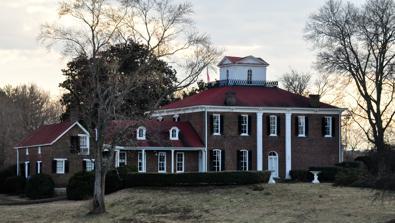
Building: William S. Campbell House
Country: United States of America
Year built: 1840
Historic house in Tennessee, United States United States historic place William S. Campbell House U.S. National Register of Historic Places William S. Campbell House, February 2014. Show map of Tennessee Show map of the United States Location TN 96, Franklin, Tennessee Coordinates 35°55′27″N 86°53′8″W / 35.92417°N 86.88556°W / 35.92417; -86.88556 Area 12 acres (4.9 ha) Built 1840 Architect Campbell, William S. Architectural style Italianate NRHP reference No. 75001798 Added to NRHP October 29, 1975 The William S. Campbell House is a property in Franklin, Tennessee that was listed on the National Register of Historic Places in 1975. A private residence, it is also known as Magnolia Hall and was built in 1840. It is part of the Boyd Mill Avenue Historic District . William S. Campbell was born in Ireland, and opened a national bank in the area after the American Civil War. The house is of Italianate architecture, and has a cupola and a widow's walk. When listed the property included four contributing buildings . The listing is for an area of 12 acres (4.9 ha). It is located on TN 96 west of the downtown area. References